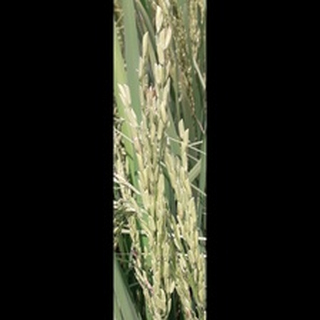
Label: healthy_rice